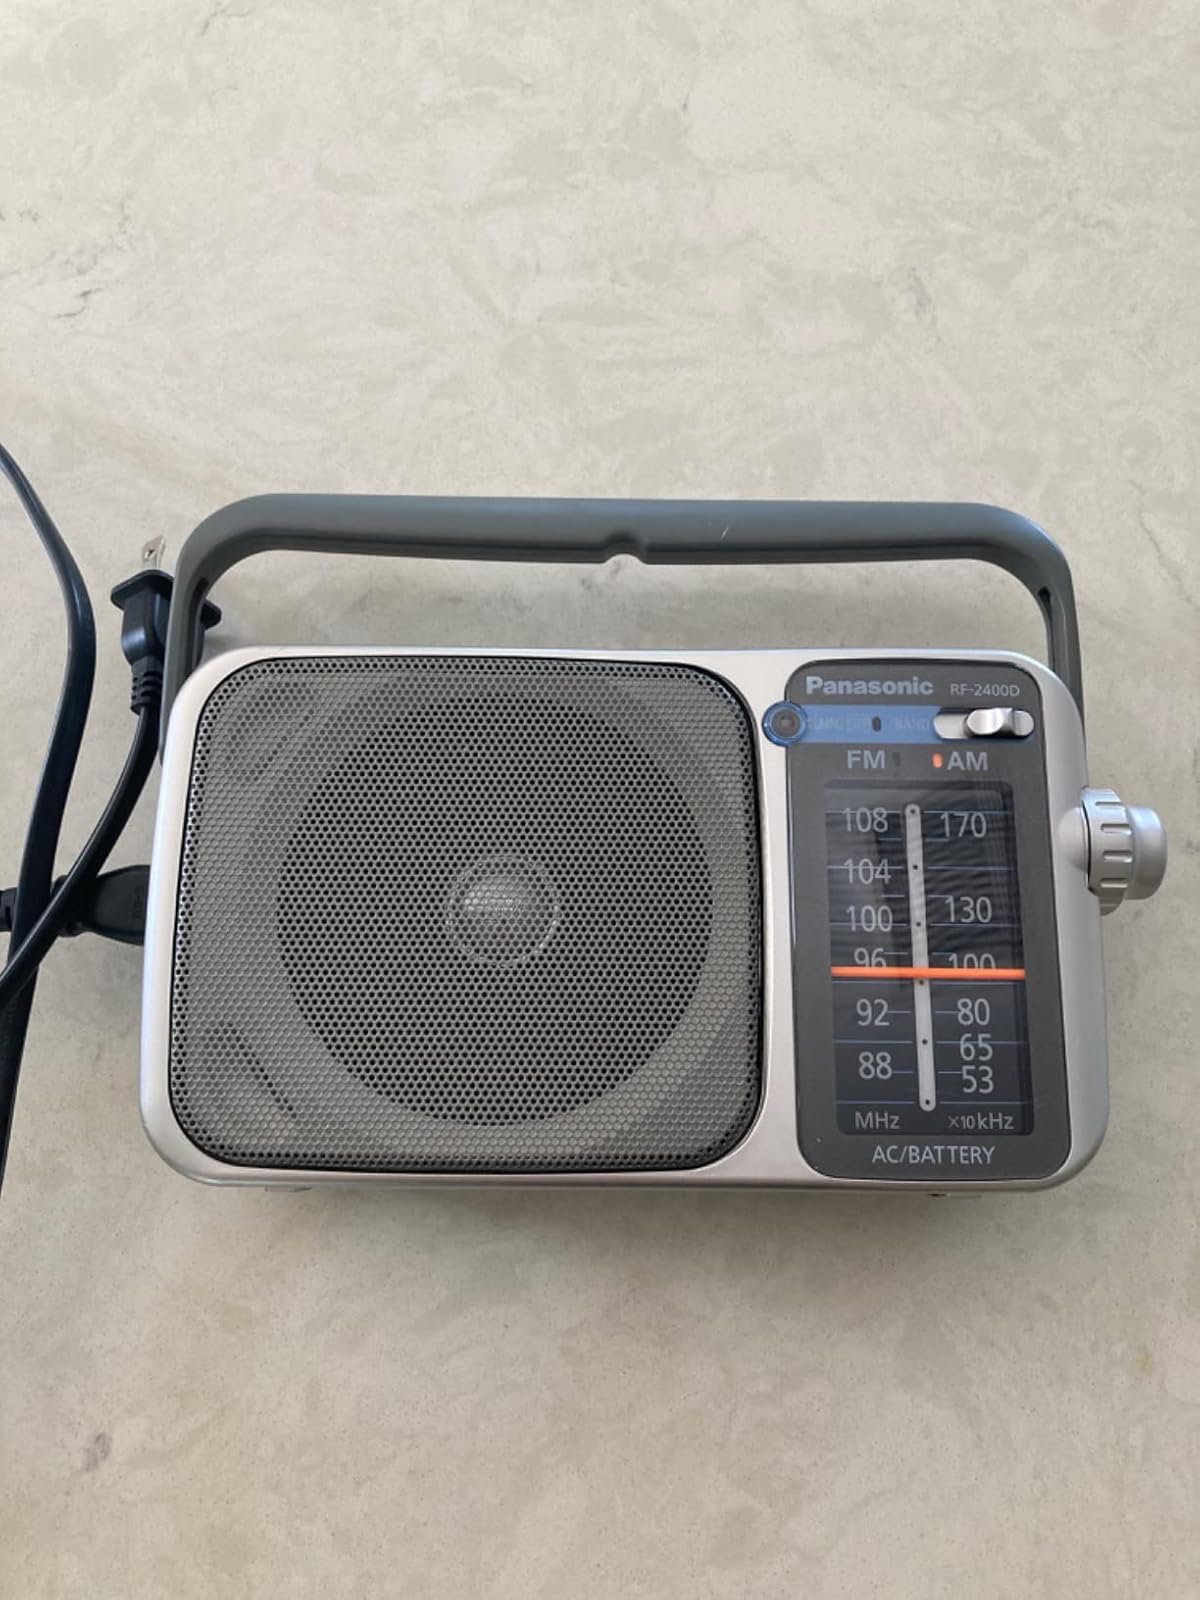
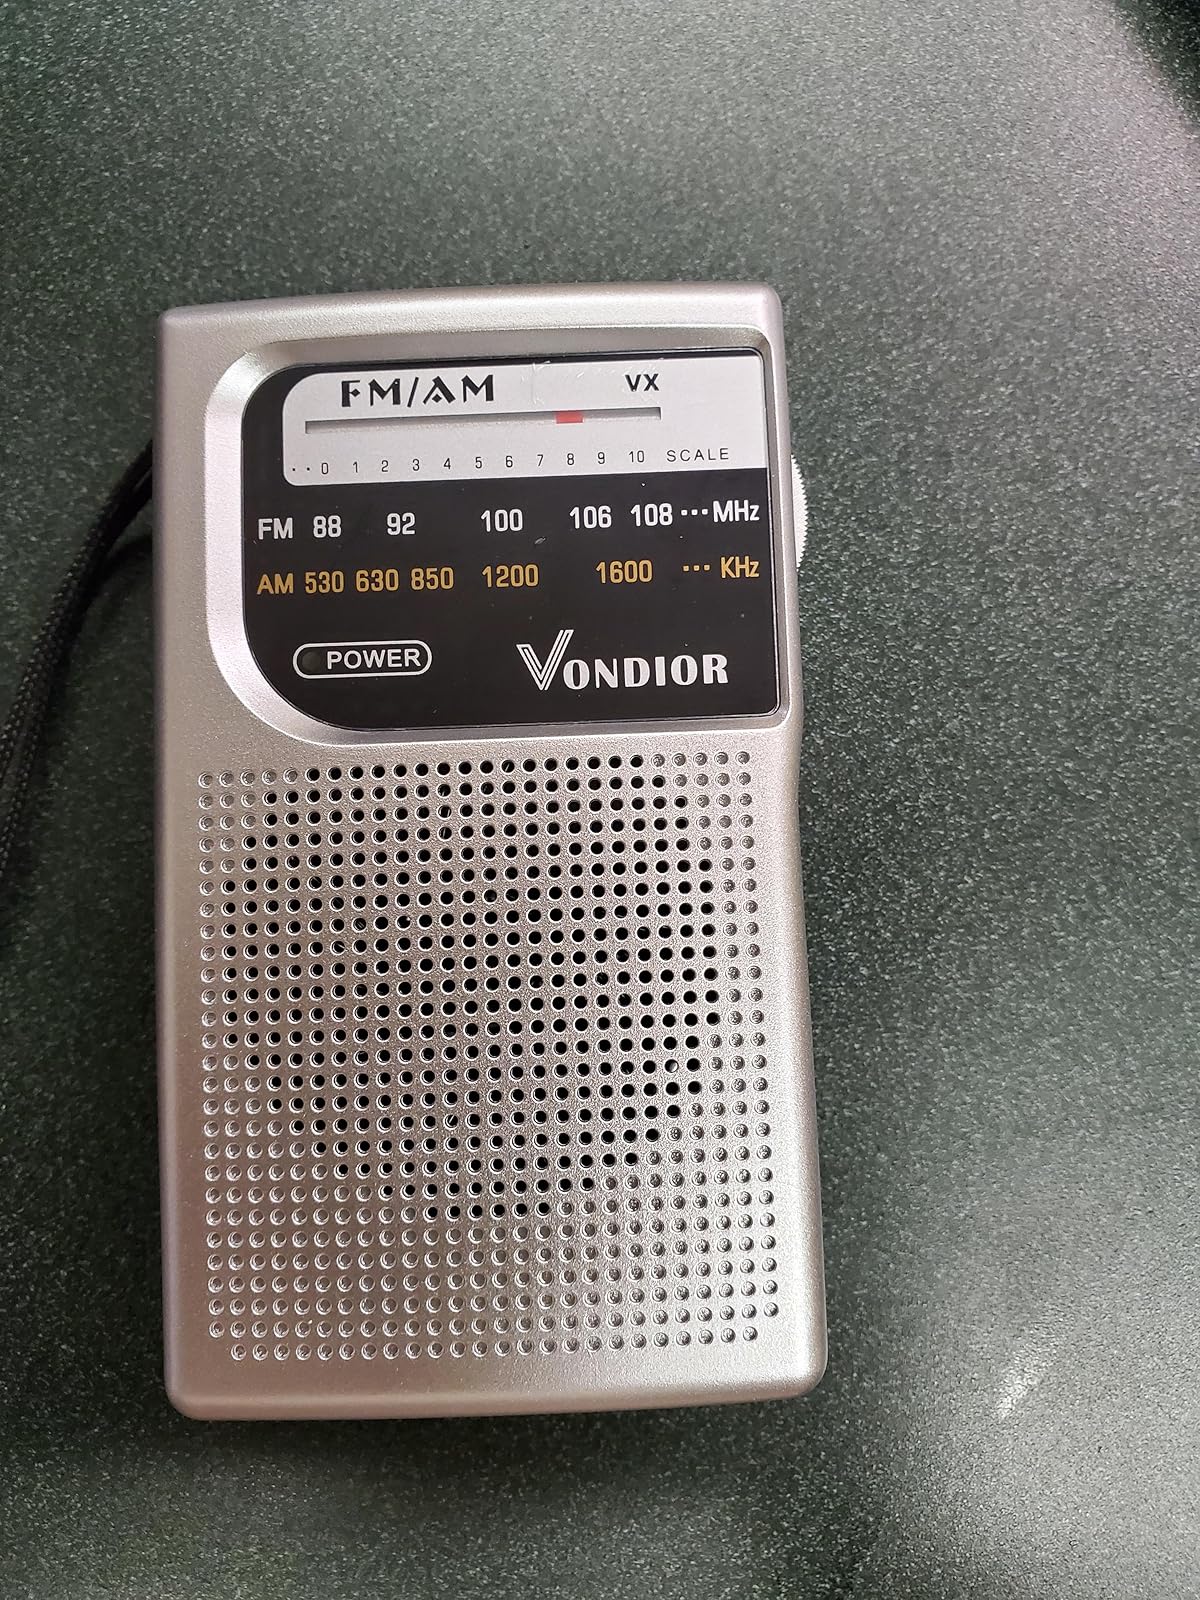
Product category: radio
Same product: no